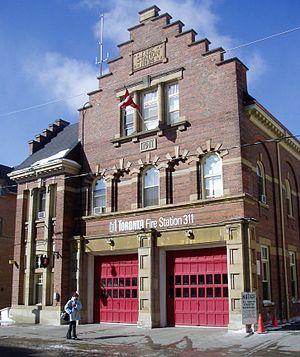
Voici la liste des lieux historiques nationaux du Canada situé à Toronto. En mars 2011, on compte 36 lieux historiques nationaux à Toronto.
Une caserne de pompiers est un bâtiment qui sert à loger les pompiers et les matériels nécessaires à la lutte contre l'incendie, notamment le matériel roulant.